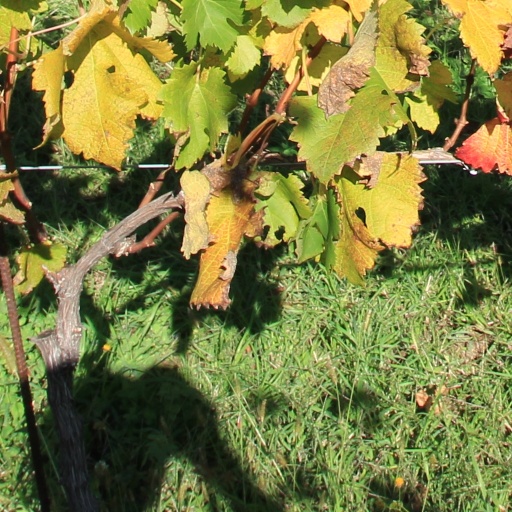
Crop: grape